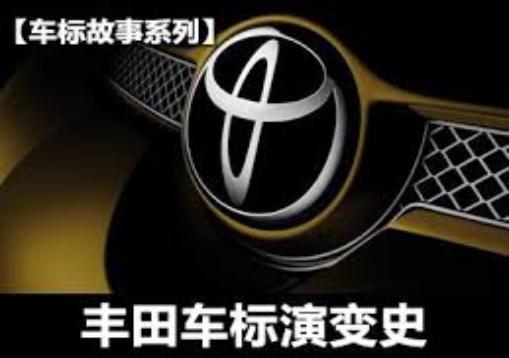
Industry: Transportation